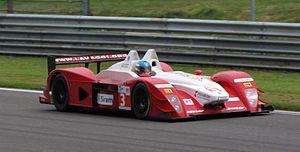
Giovanni Lavaggi au volant de la Lavaggi LS1 à Spa en 2009.
La Lavaggi LS1 est une voiture de course homologuée pour courir dans la catégorie des Le Mans Prototypes de l'Automobile Club de l'Ouest.
Giovanni Lavaggi est un pilote automobile italien. Diplômé en ingénierie mécanique de l'Université Politecnico di Milano, il est également le concepteur et le constructeur de la Lavaggi LS1, une voiture de sport-prototype de la catégorie LMP1
Les 1 000 kilomètres de Spa 2009, disputés le 10 mai 2009 sur le circuit de Spa-Francorchamps en Belgique, sont la vingt-neuvième édition de cette épreuve, la vingt-quatrième sur un format de 1 000 kilomètres, et la deuxième manche des Le Mans Series 2009. Il s'agit de la vingt-huitième course des Le Mans Series courue depuis 2004.